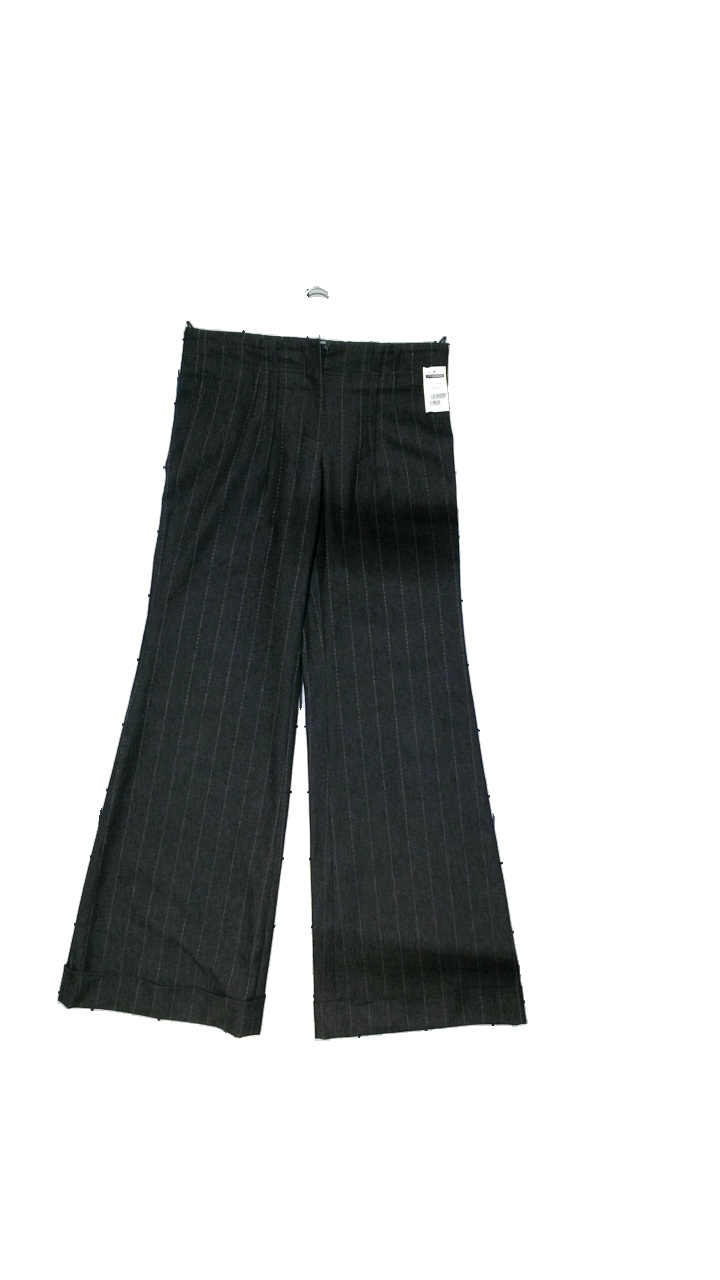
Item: Trousers (Ladies)
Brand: Teø.p
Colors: Black, White, Grey
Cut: Loose, Long
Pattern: Striped
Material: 97% pamuk, 3% elastane
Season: All
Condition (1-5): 5
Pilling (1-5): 5
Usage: Reuse
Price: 150-250